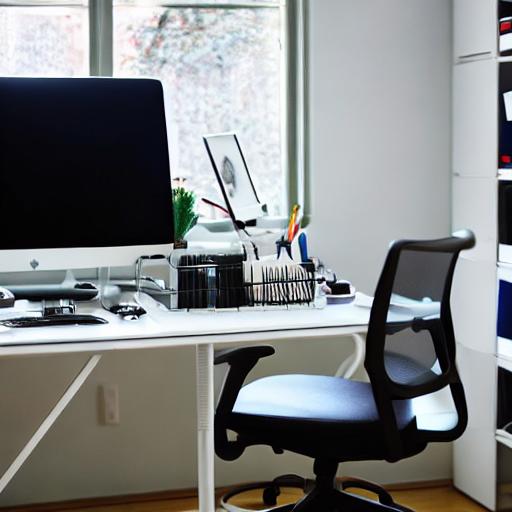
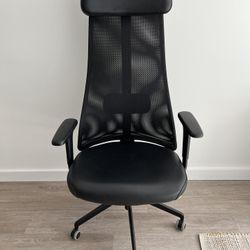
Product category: items_chair
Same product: no